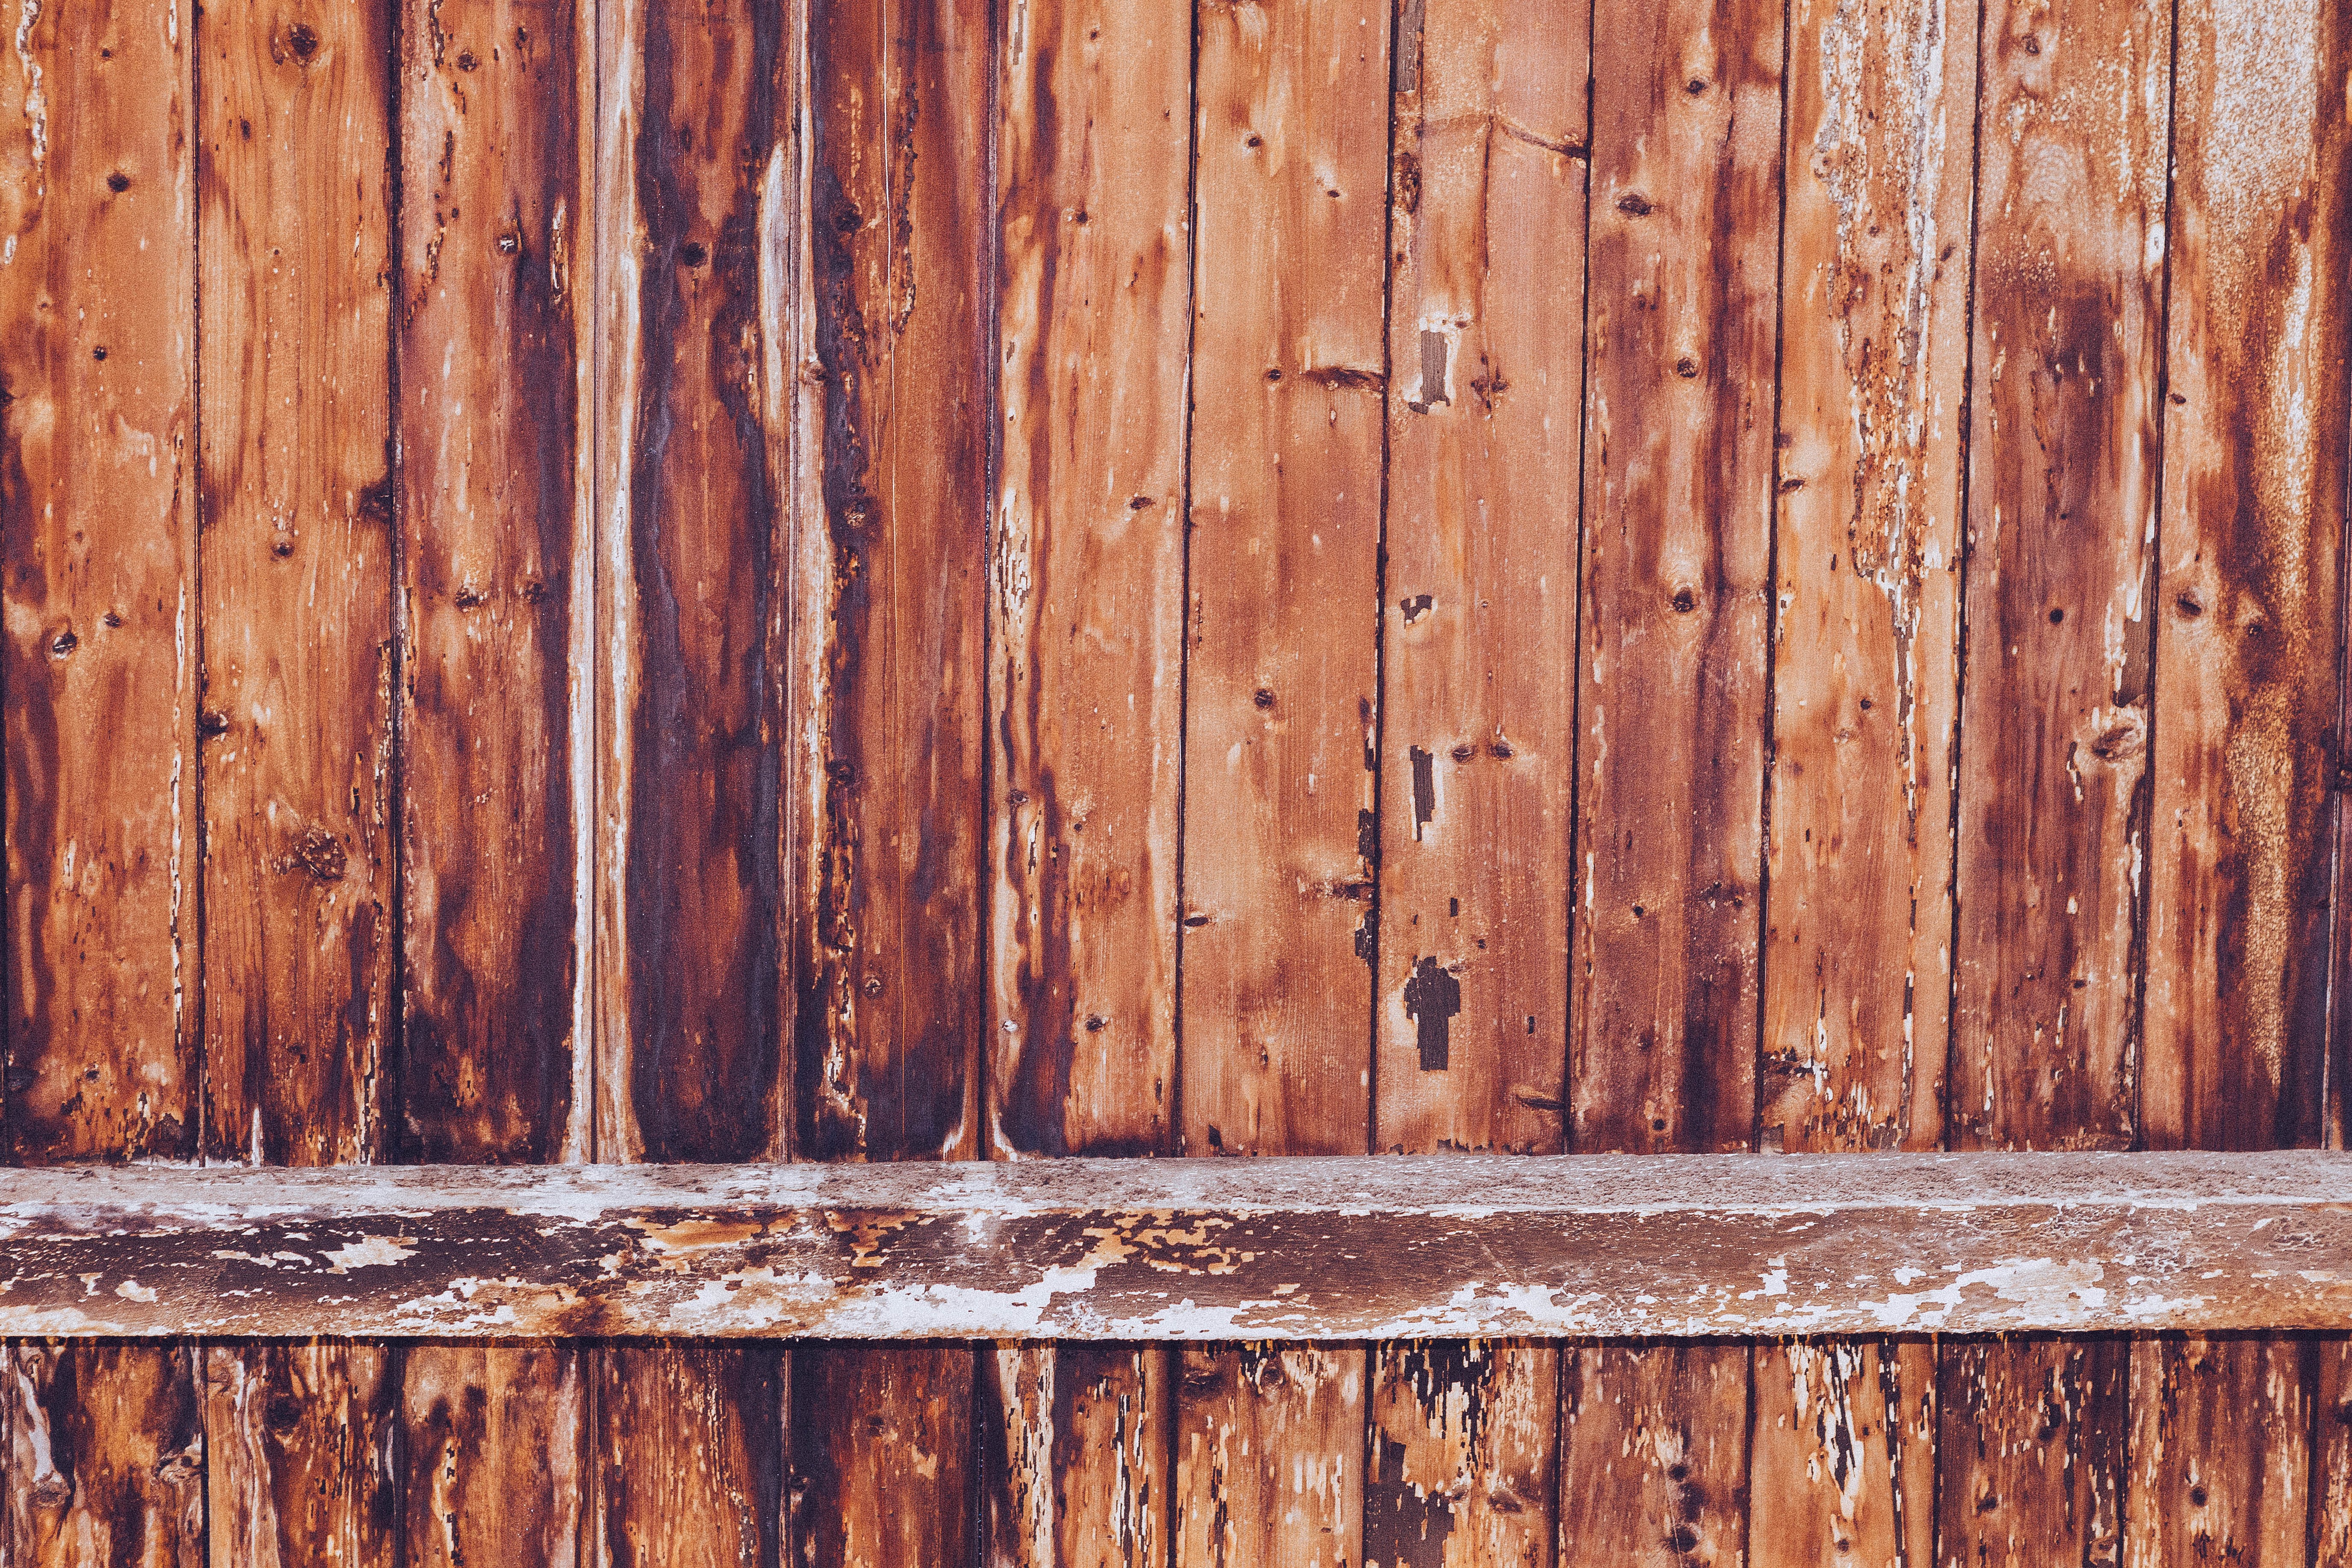
fence, wood, texture, plank, floor, wall, lumber, hardwood, planks, boards, wooden wall, flooring, wood flooring, man made object, laminate flooring, wood stain